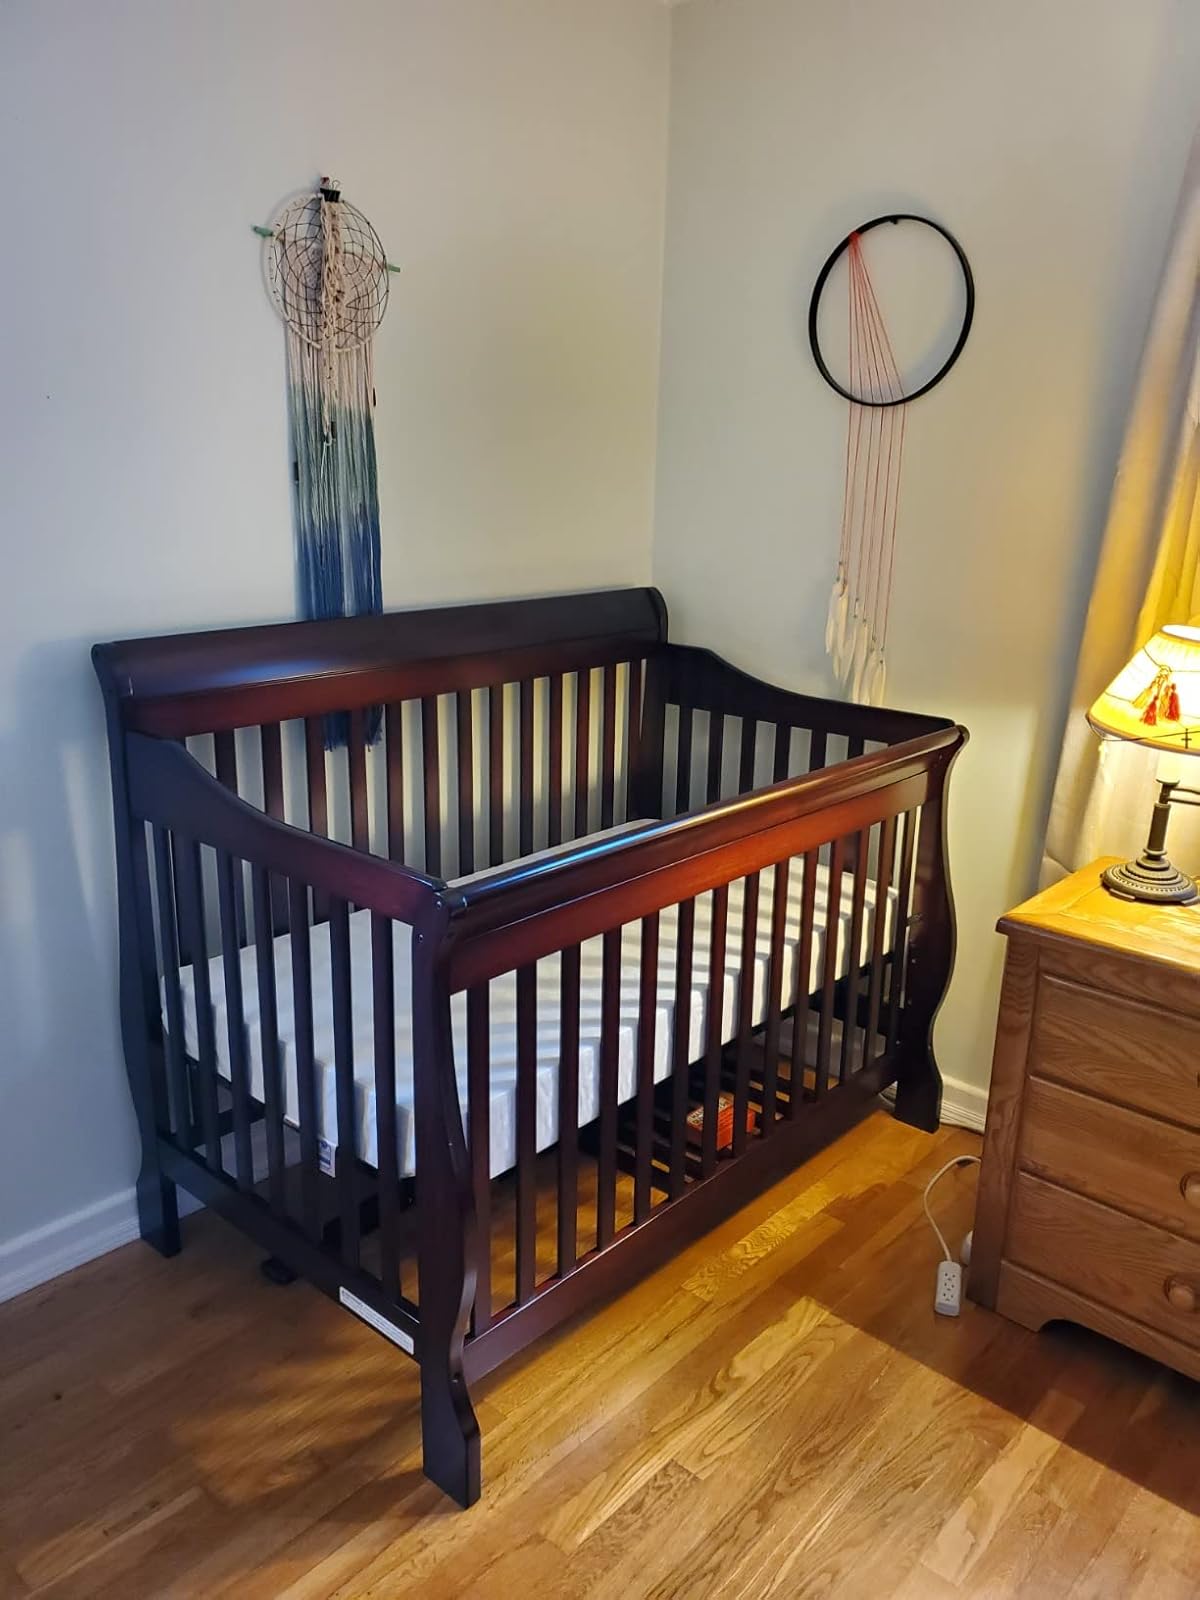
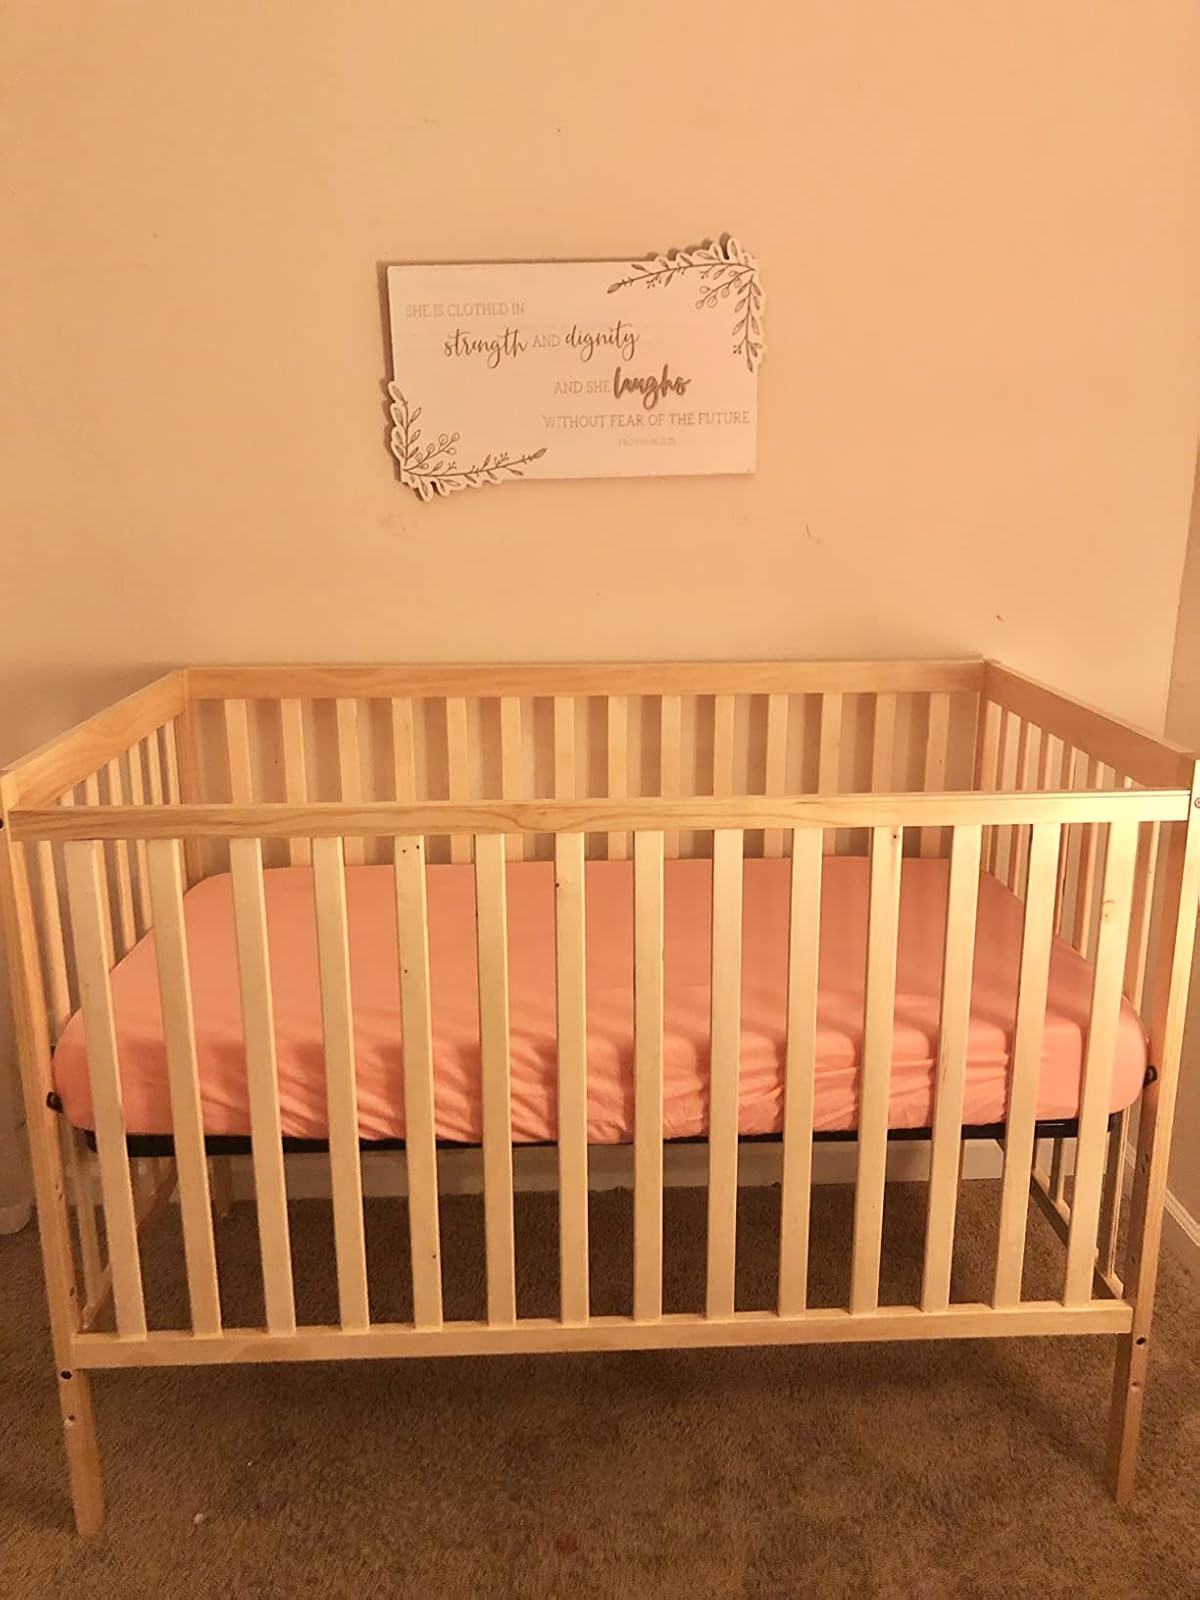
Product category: products_crib
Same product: no